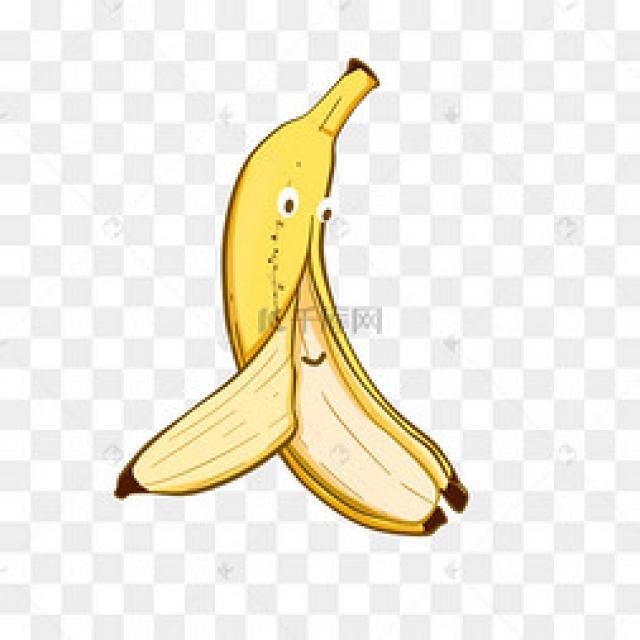
Label: bananas